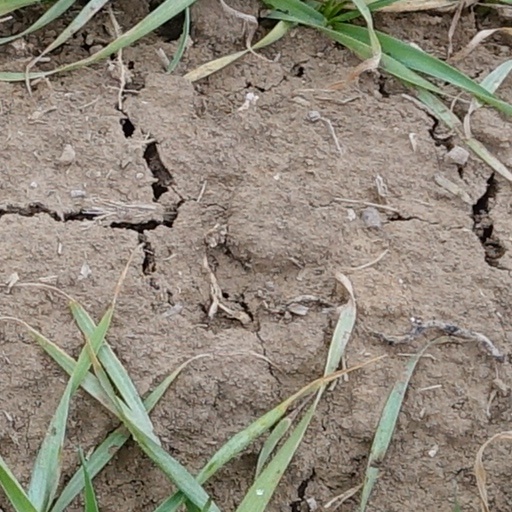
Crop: wheat